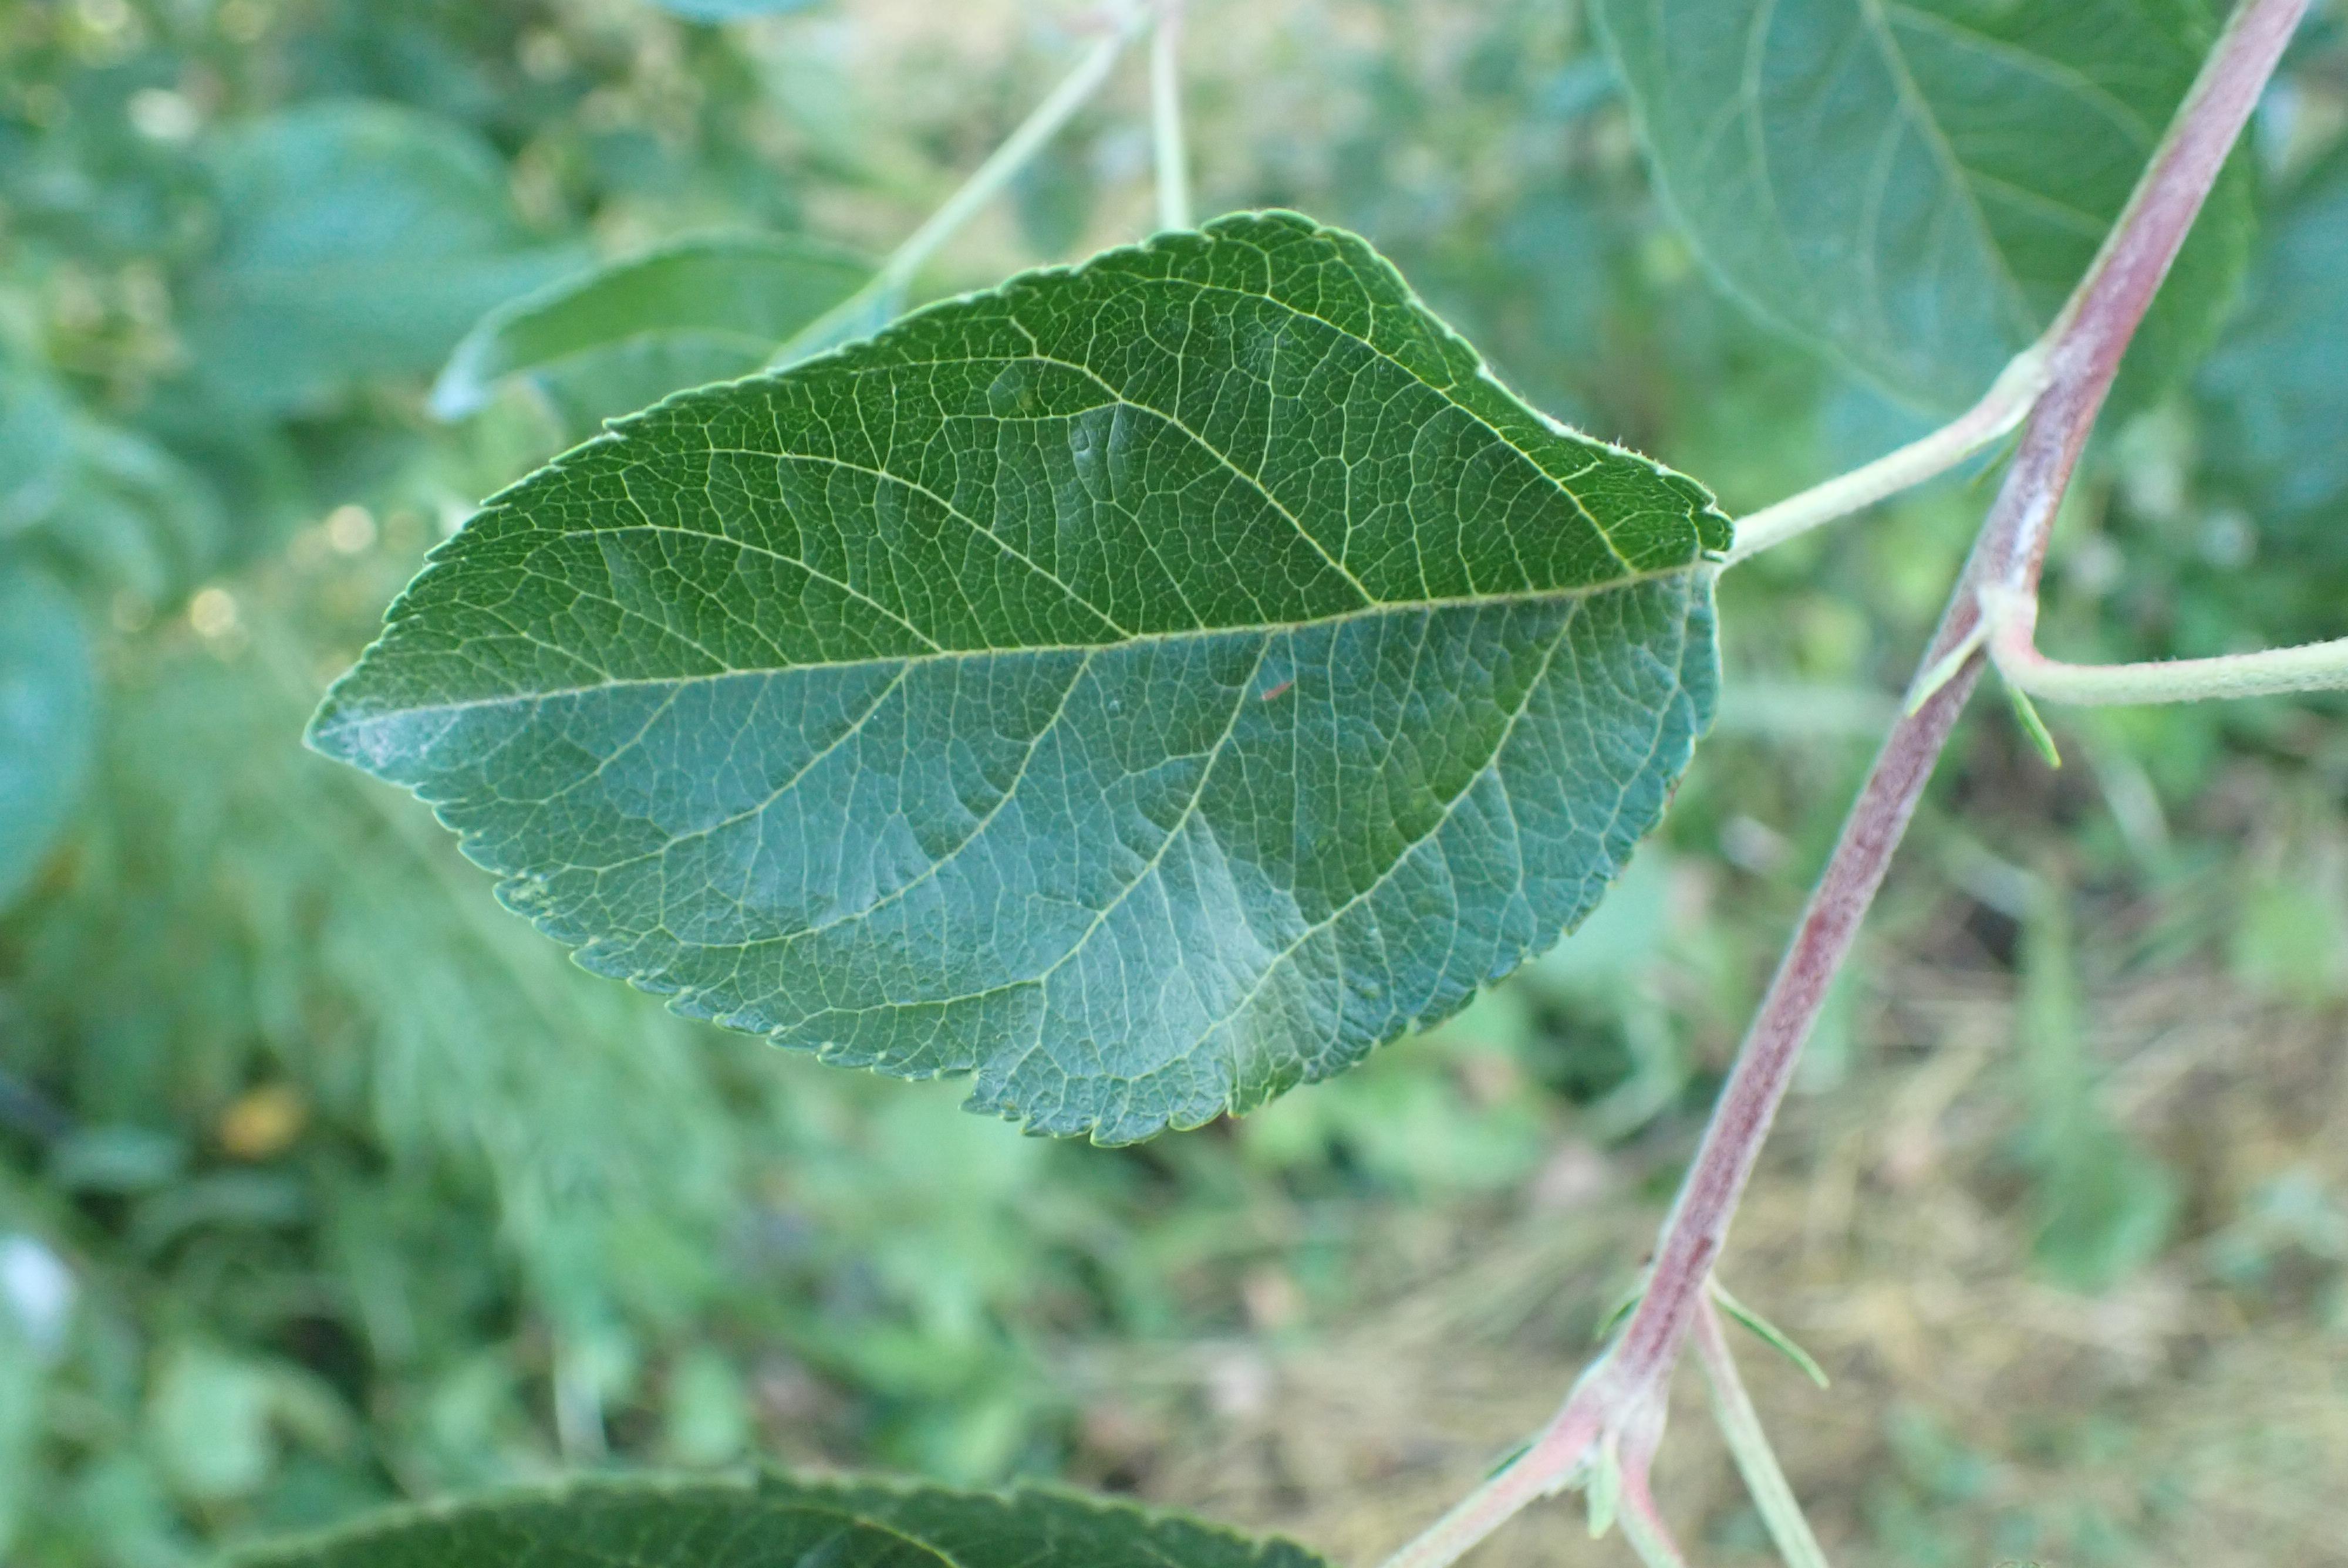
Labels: healthy